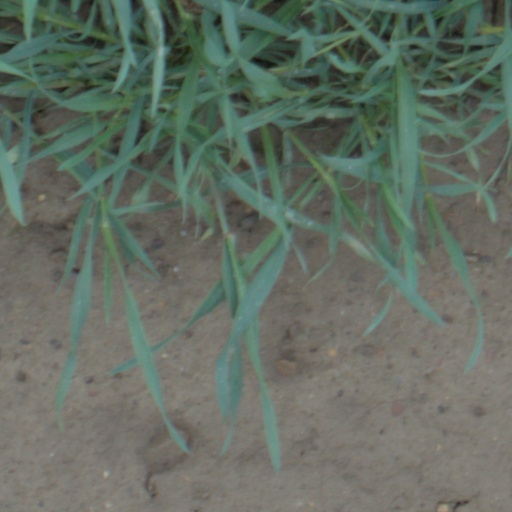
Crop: wheat